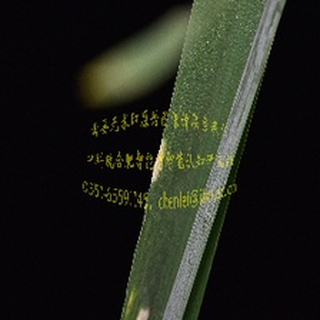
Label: wheat_mildew